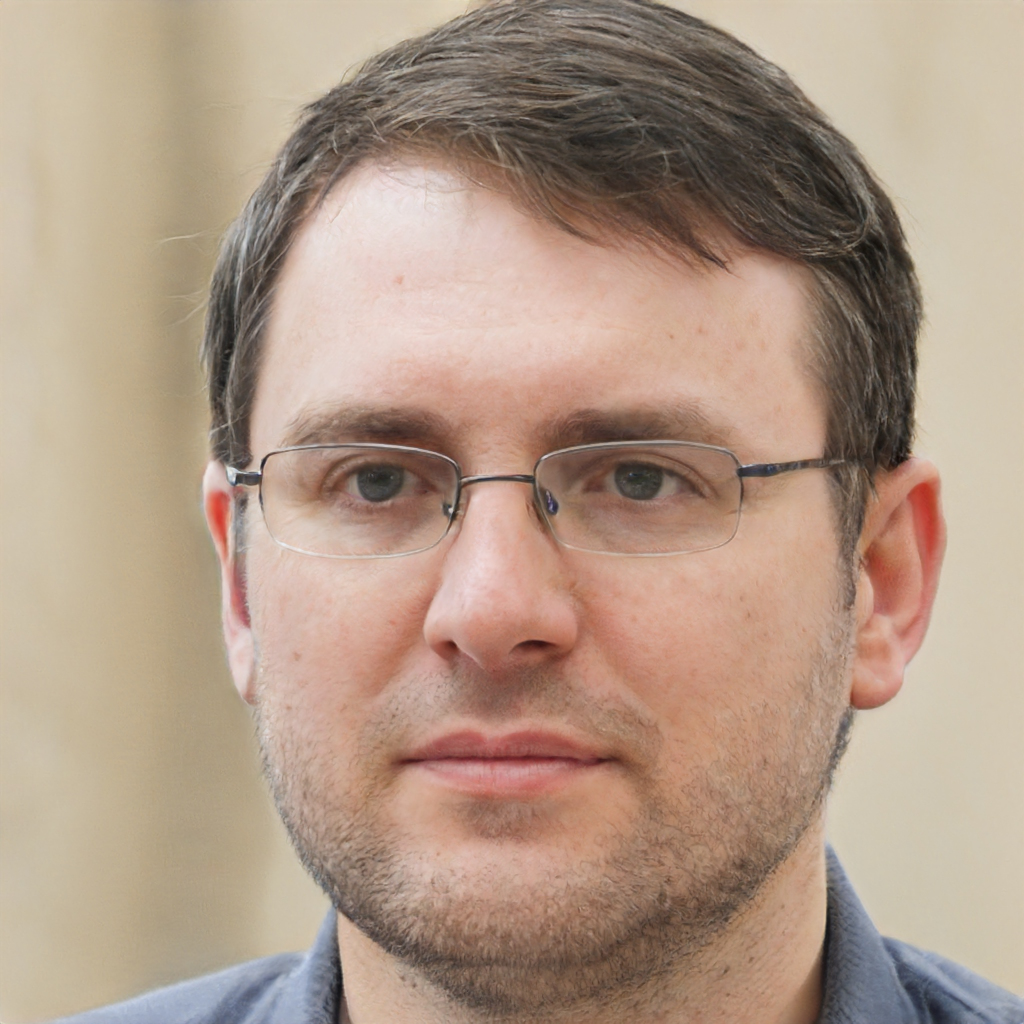
Portrait style: Real Portrait